Education in Texas

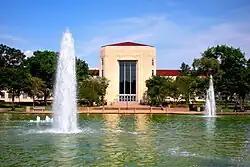
University of Houston

Both the University of Texas and Texas A&M University were established by the Texas Constitution and hold stakes in the Permanent University Fund. The state has been putting effort to expand the number of flagship universities by elevating some of its seven institutions designated as emerging research universities. The two that are expected to emerge first are the University of Houston and Texas Tech University, likely in that order according to discussions on the House floor of the 82nd Texas Legislature.